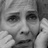
Emotion: sad